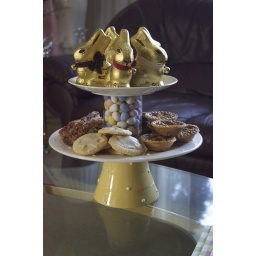
The centerpiece on the coffee table in the living room. The stuff on the lower plate is all home-made by my mom.